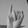
ASL letter: I